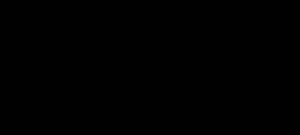
En stéréochimie, une conformation décalée est un cas de conformérie d'un édifice moléculaire dans laquelle les trois liaisons formées par deux atomes ou groupes d'atomes attachés à deux atomes adjacents forment un angle de torsion égal à 60°.